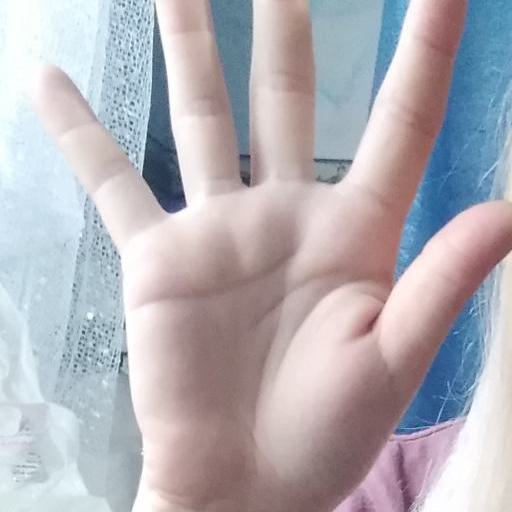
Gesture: palm